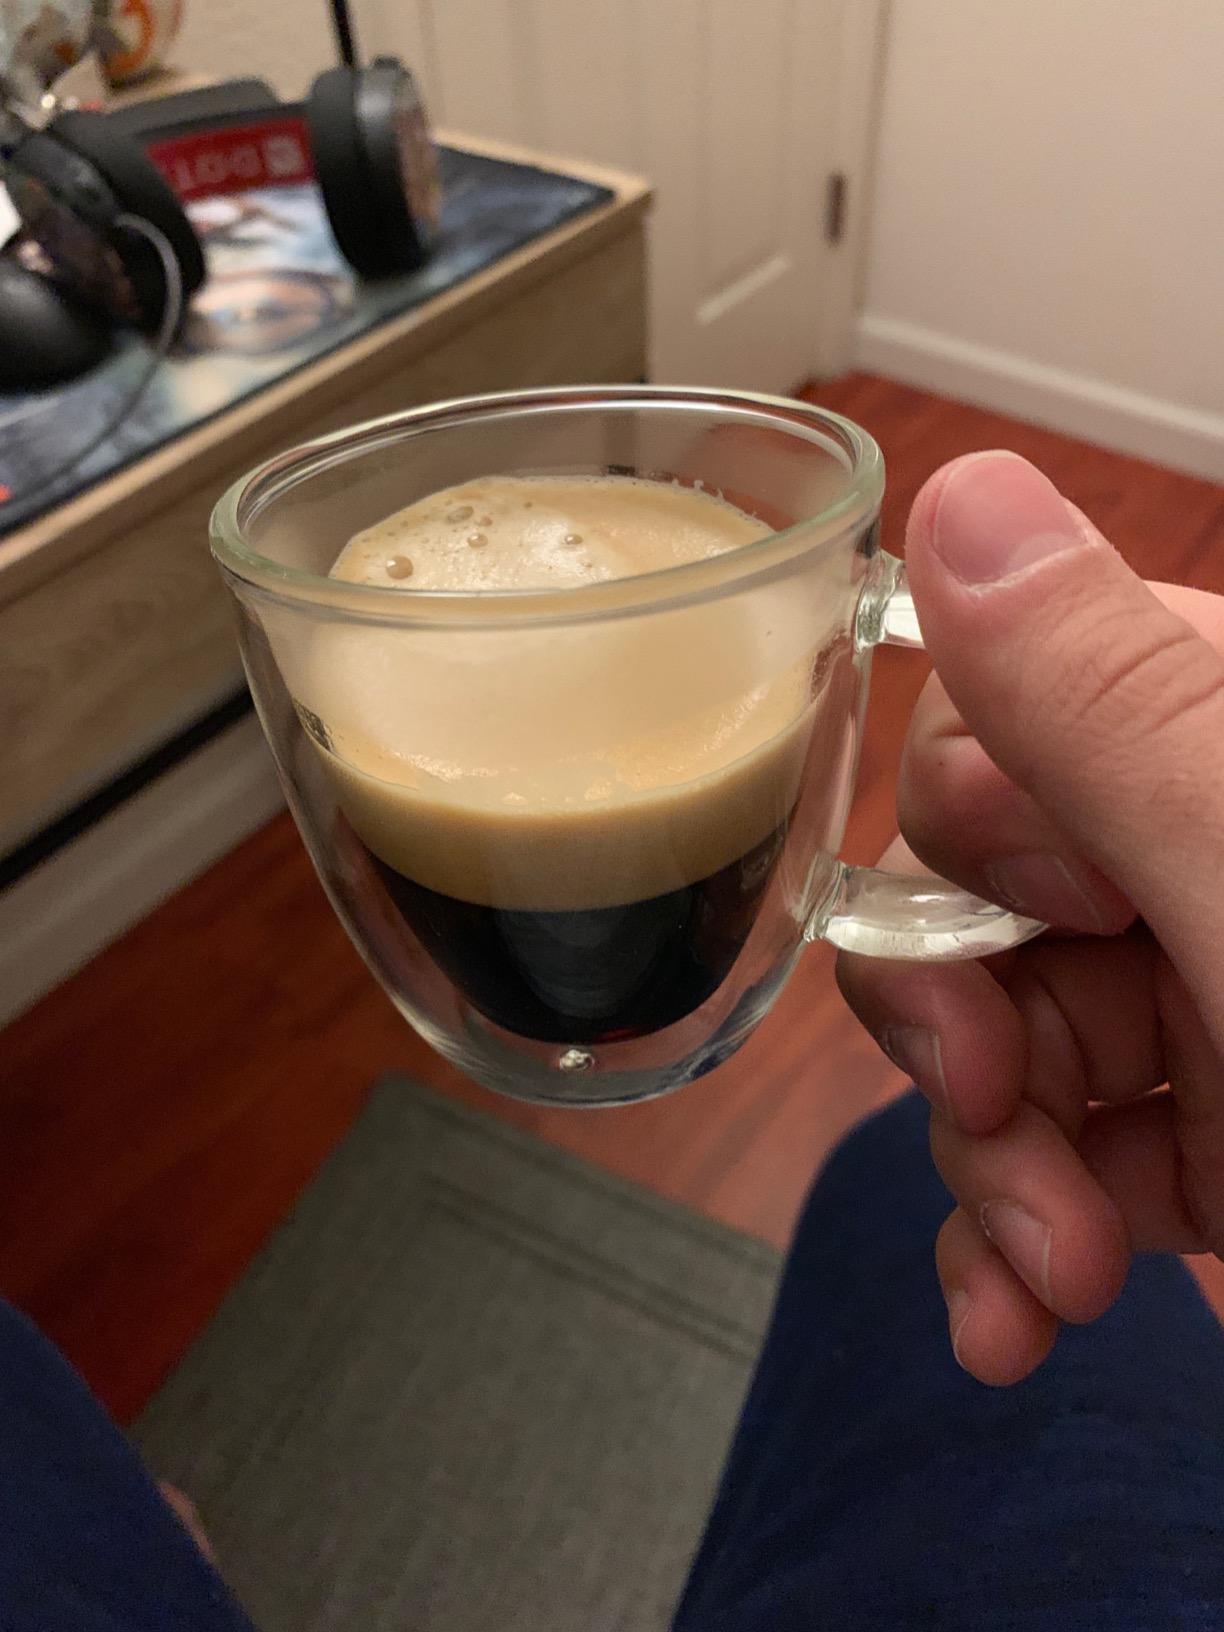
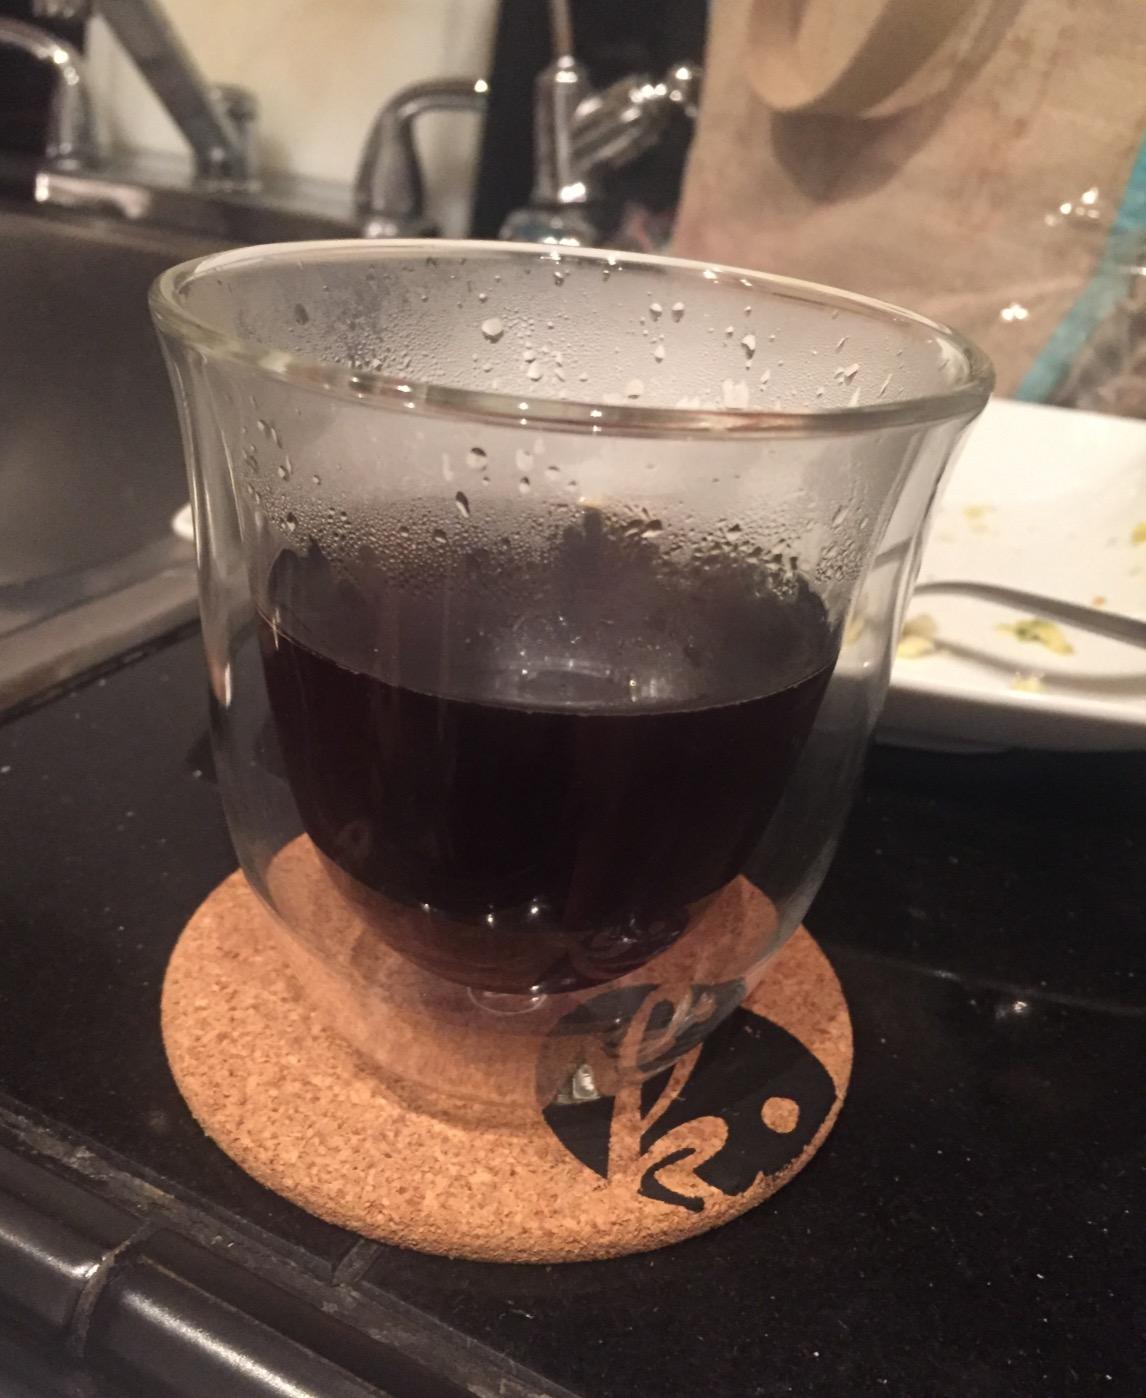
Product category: items_mug
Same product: no